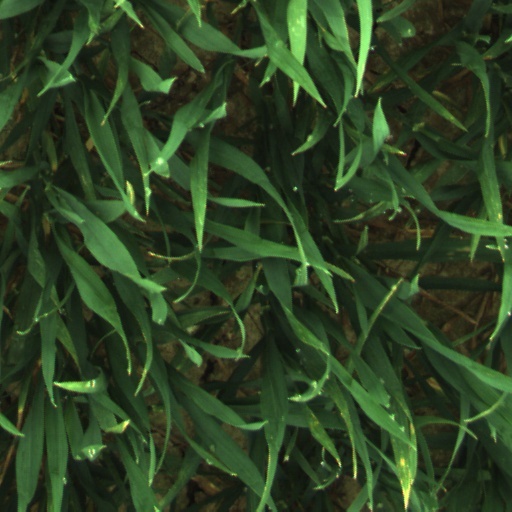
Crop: wheat